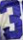
Number: 3